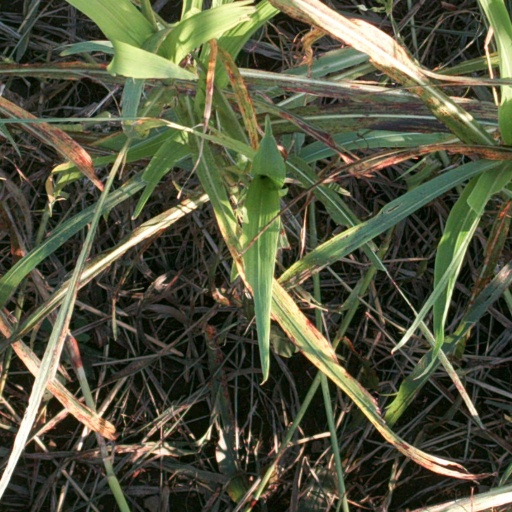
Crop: sorghum